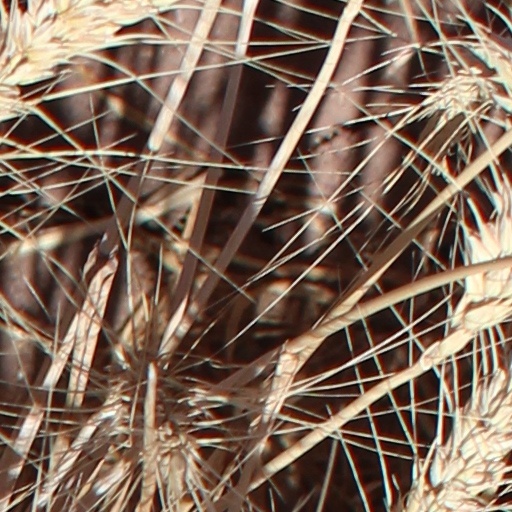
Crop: wheat